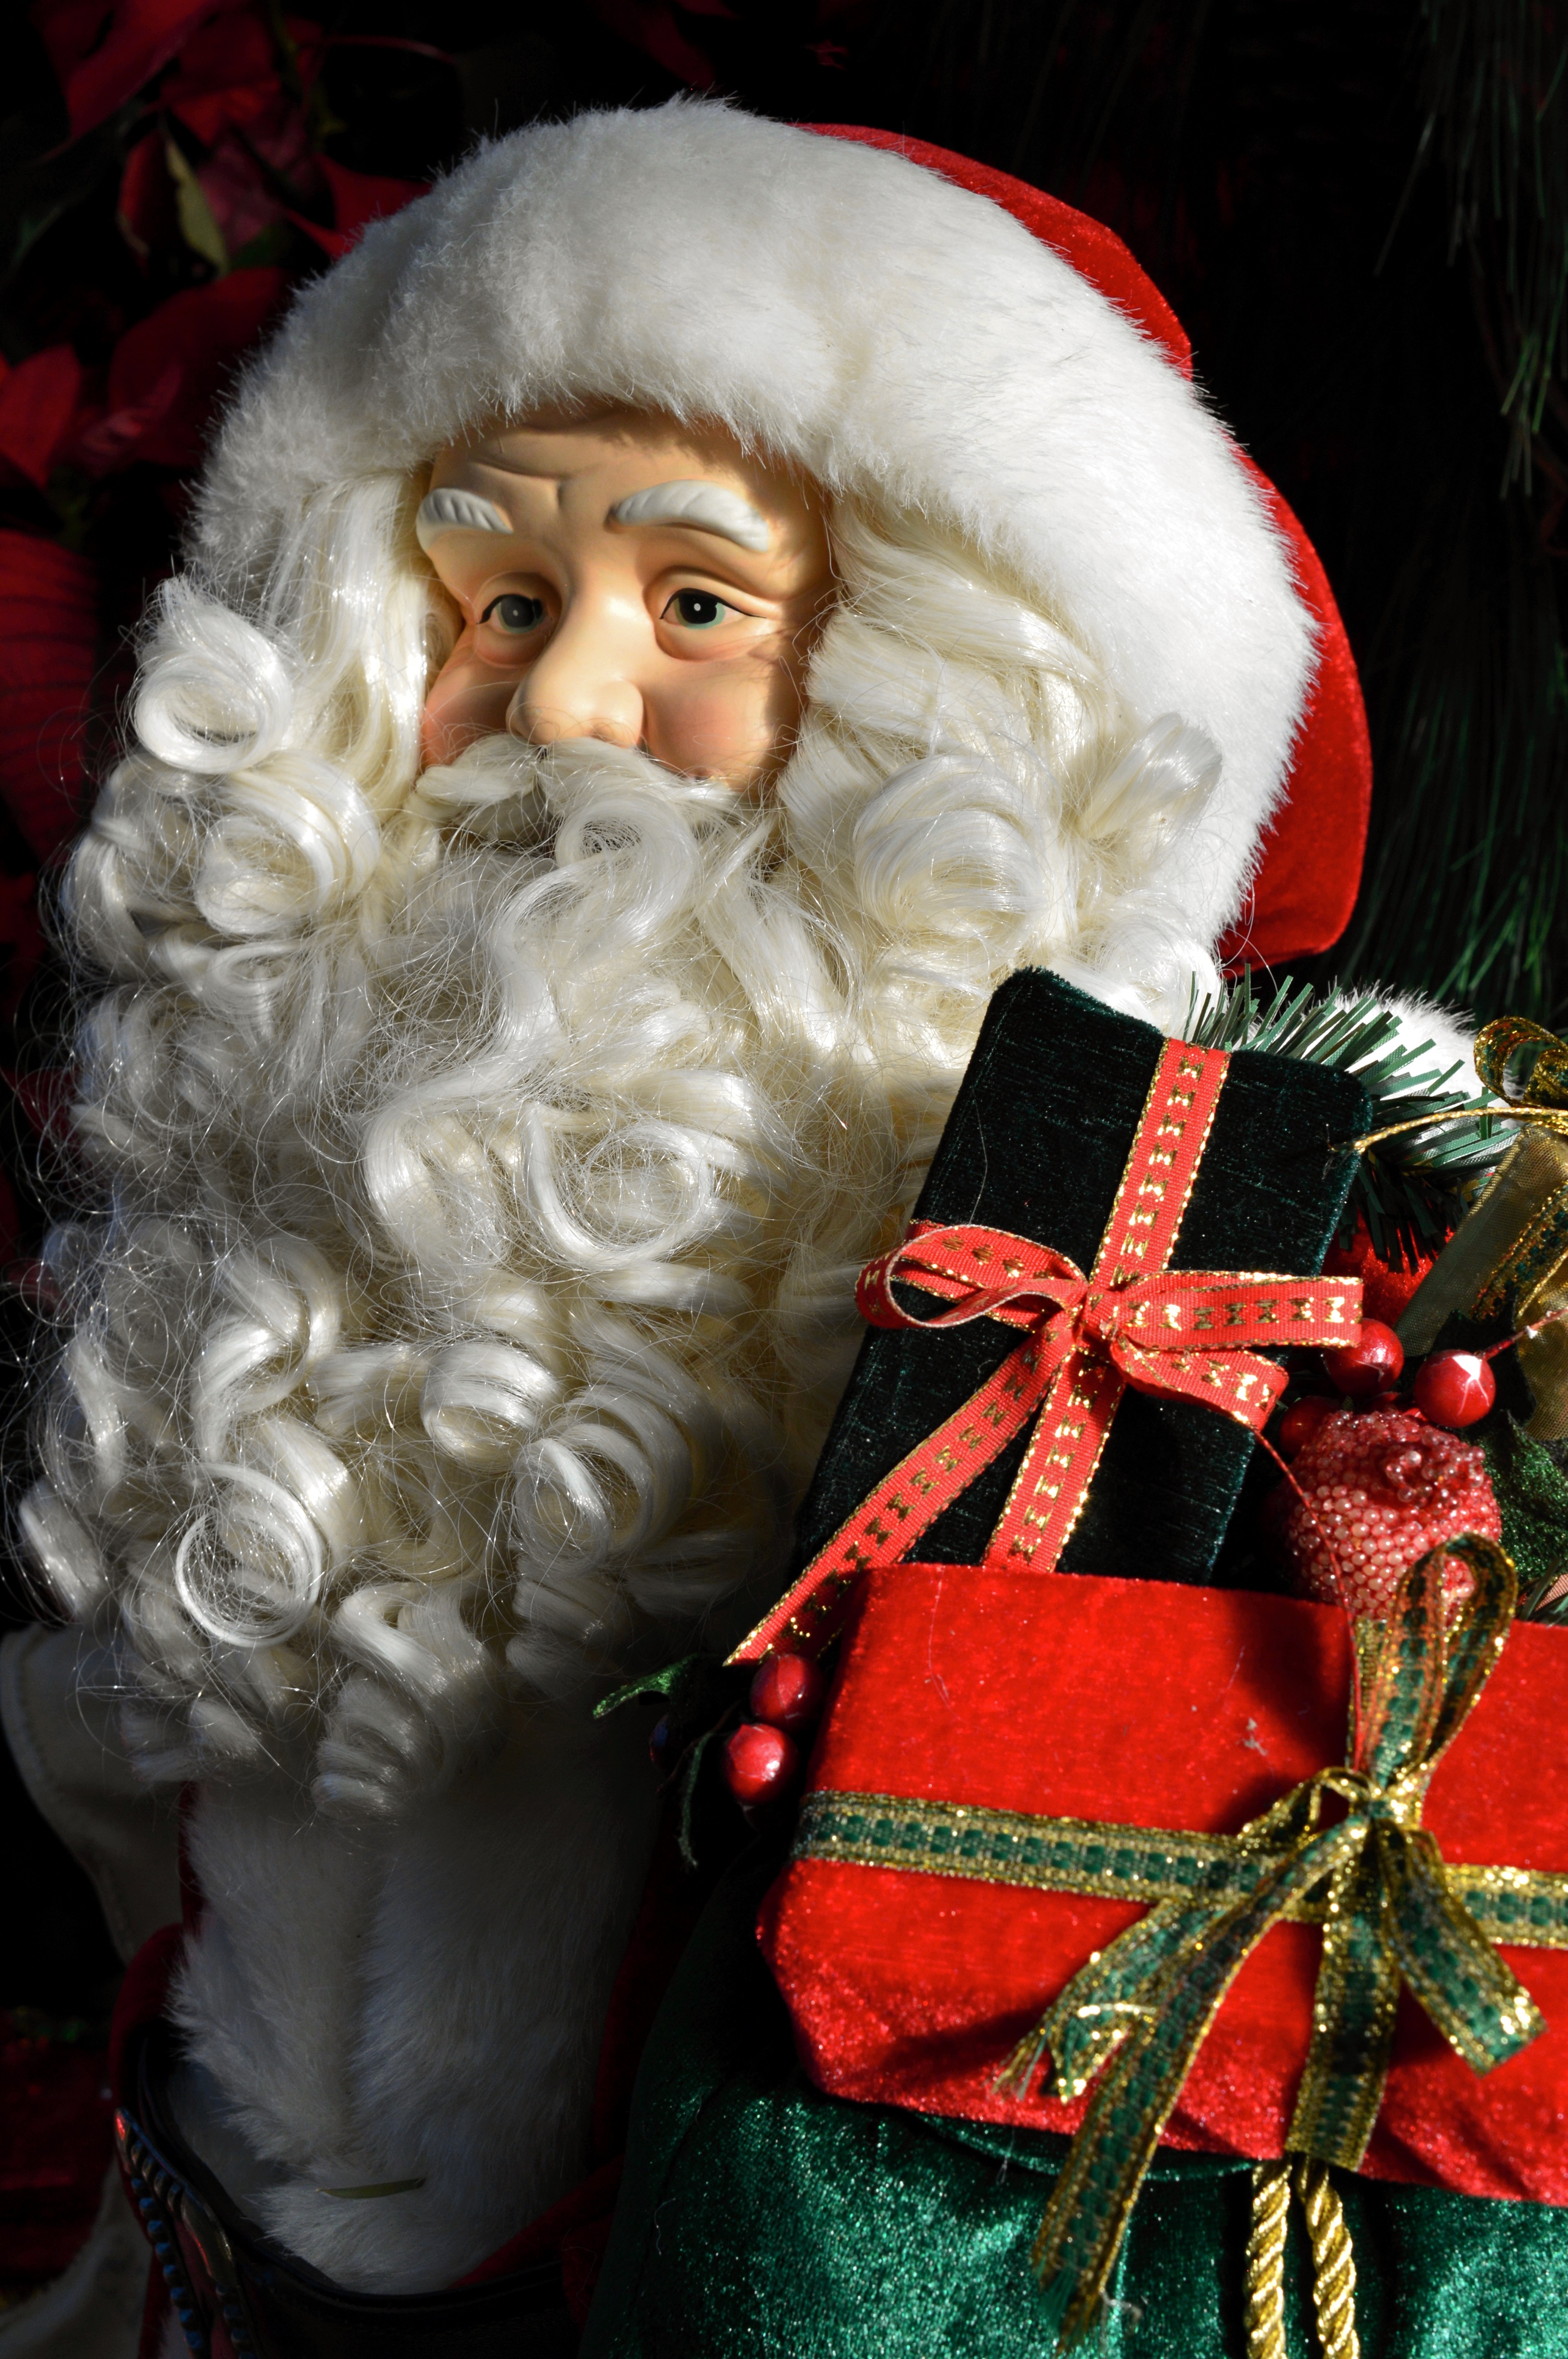
celebration, statue, decoration, red, holiday, christmas, season, gifts, doll, holidays, seasonal, december, xmas, santa claus, merry, presents, fictional character